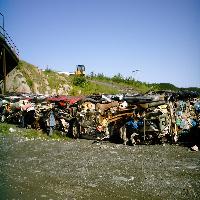
Weather: sun or clear